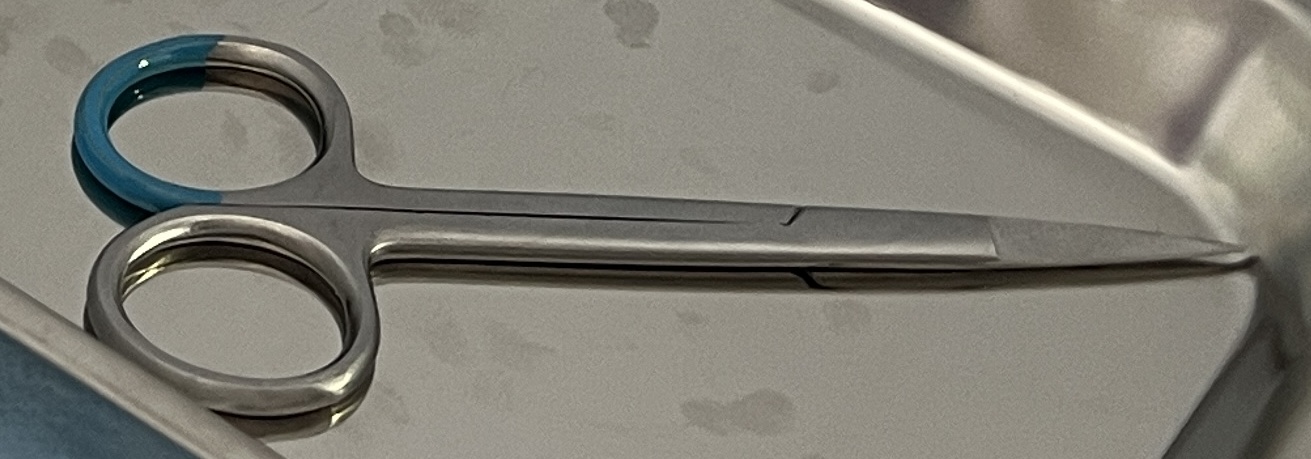
Hinged instrument state: closed